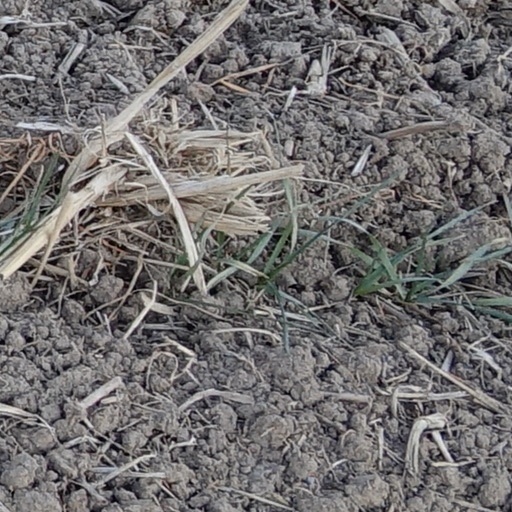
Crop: wheat